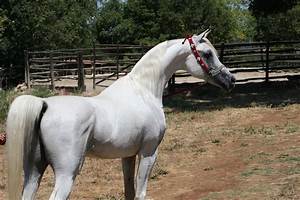
Label: horse